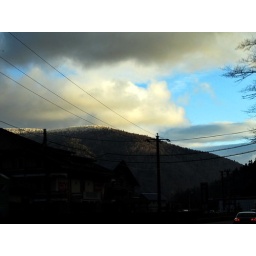
mountain in the sky